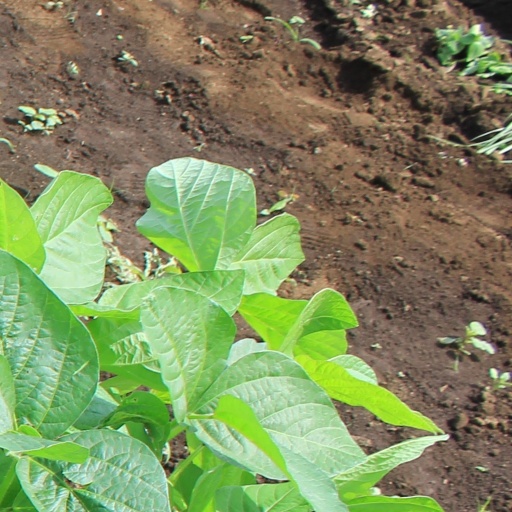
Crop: soybean